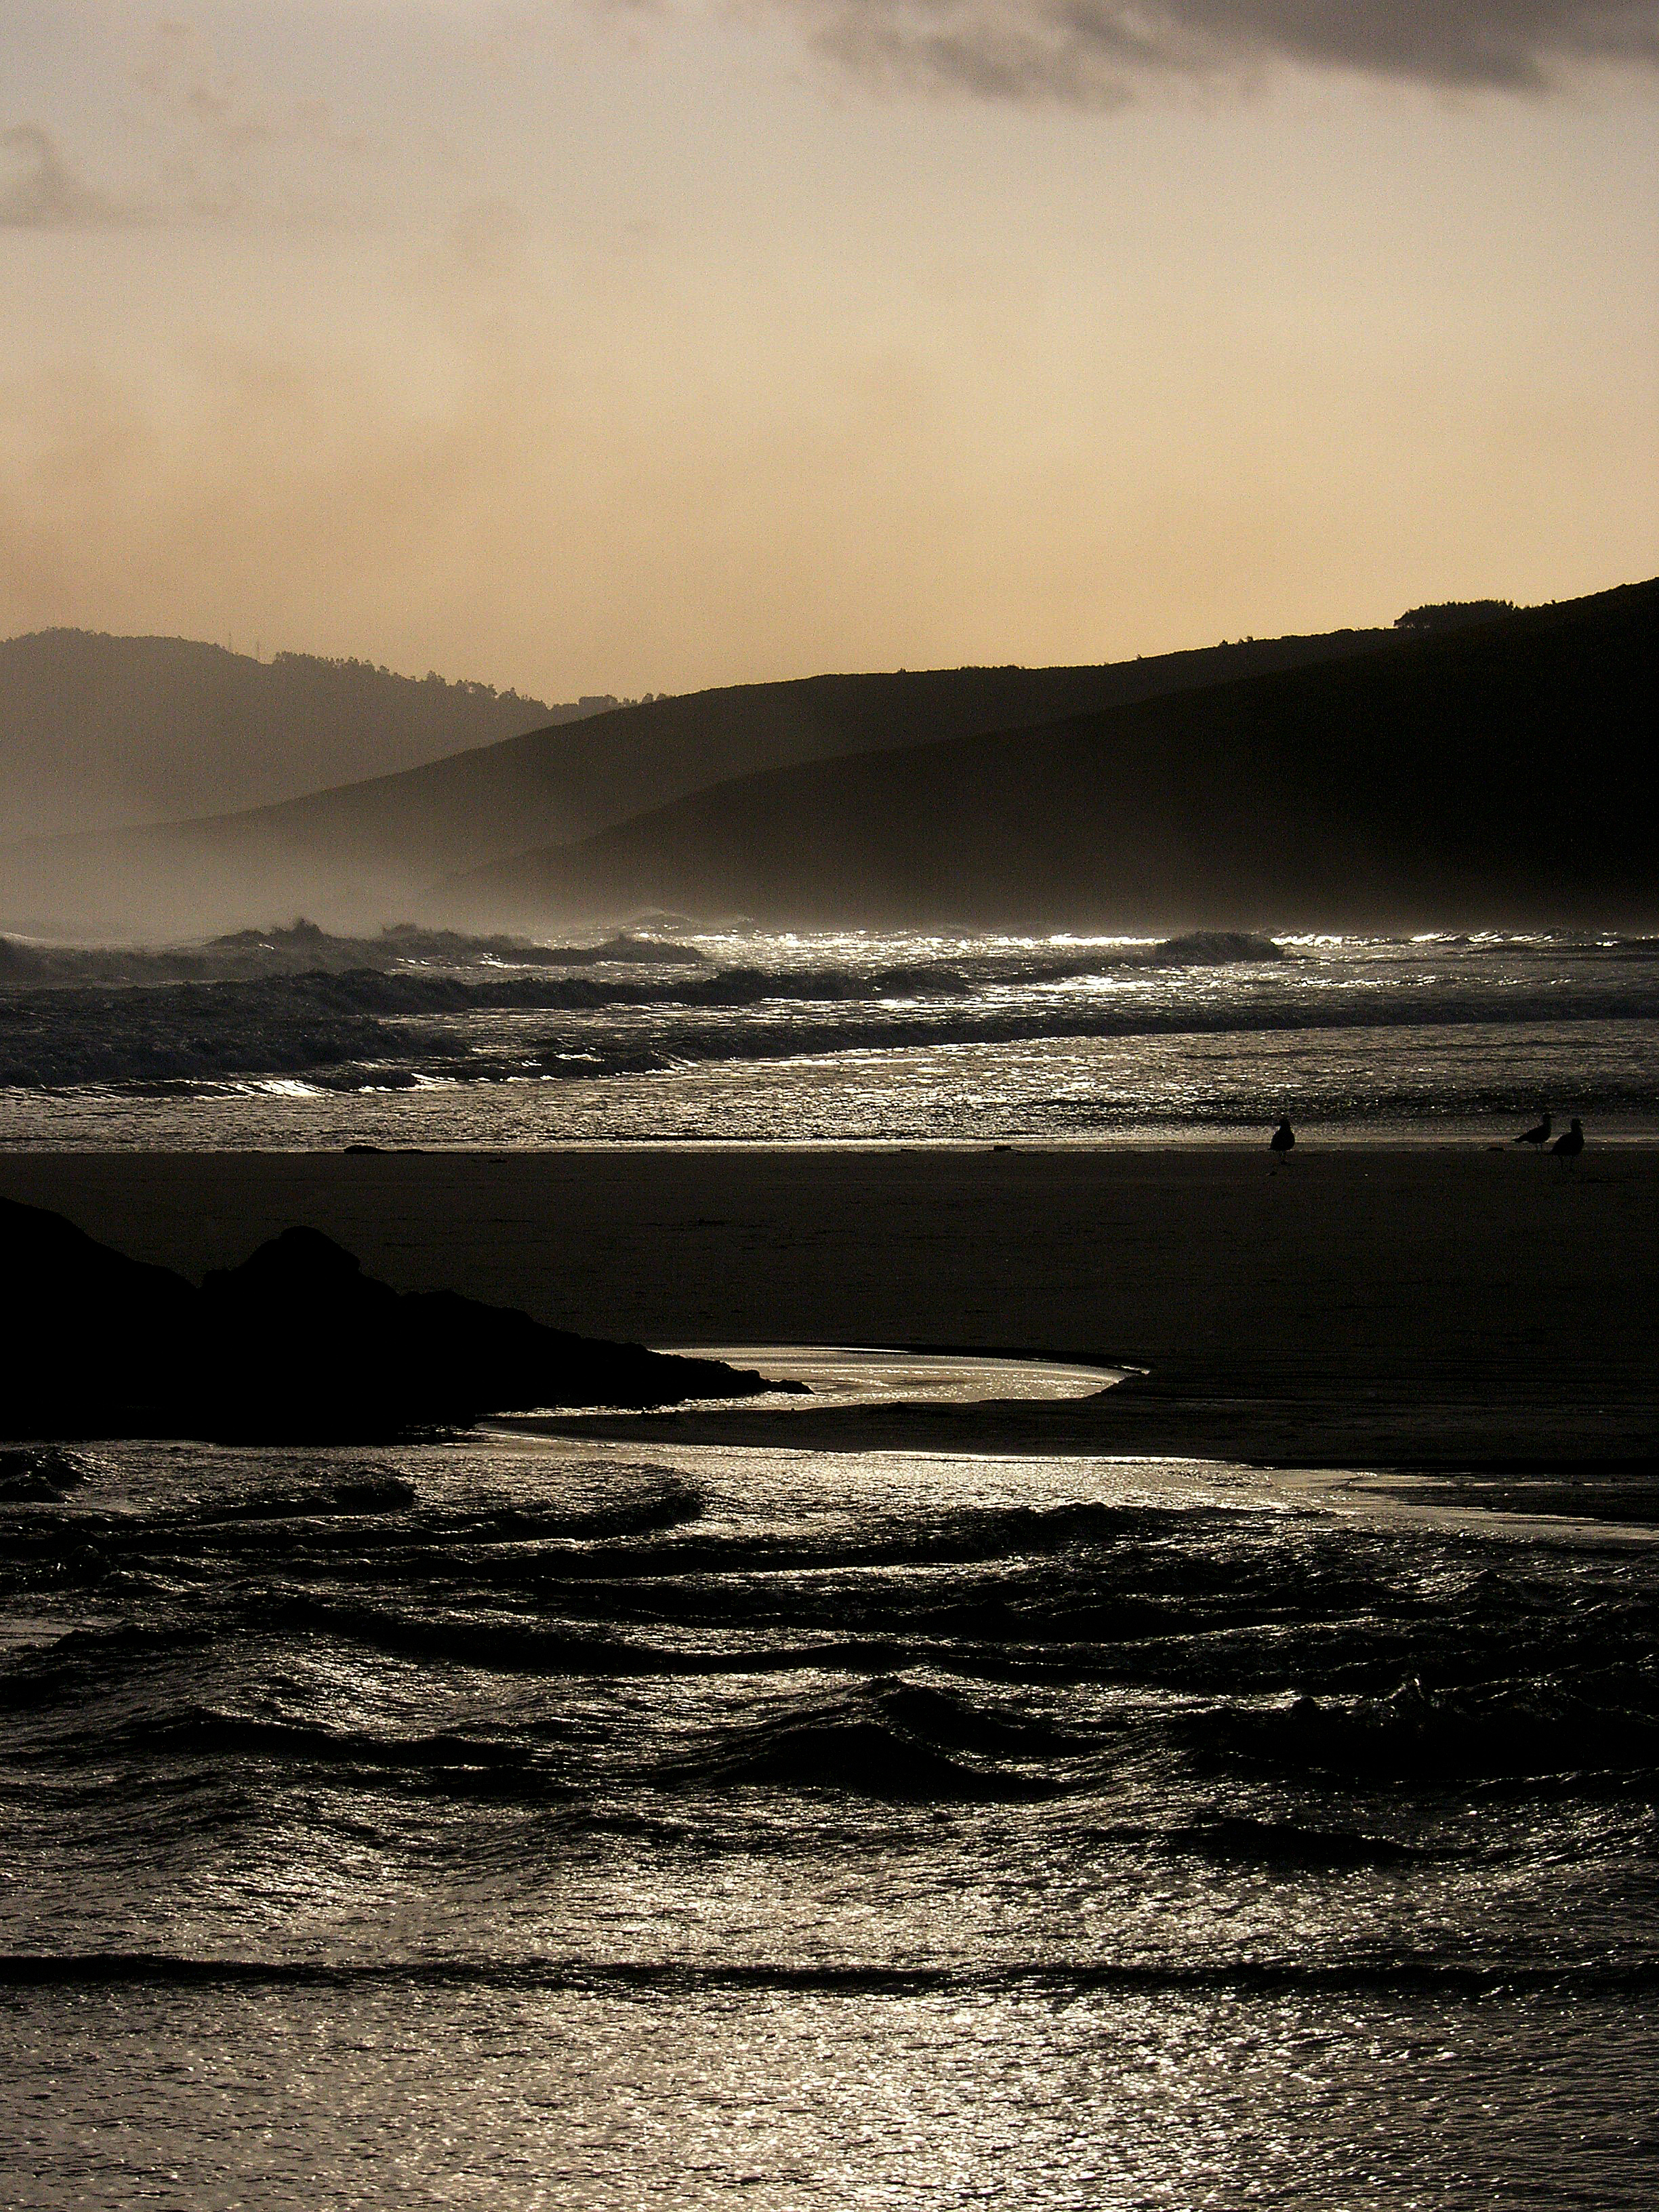
beach, landscape, sea, coast, water, nature, sand, rock, ocean, horizon, cloud, sky, sunrise, sunset, sunlight, morning, shore, wave, lake, dawn, dusk, evening, reflection, scenery, bay, body of water, paisajes, loch, ggl1, atmospheric phenomenon, wind wave